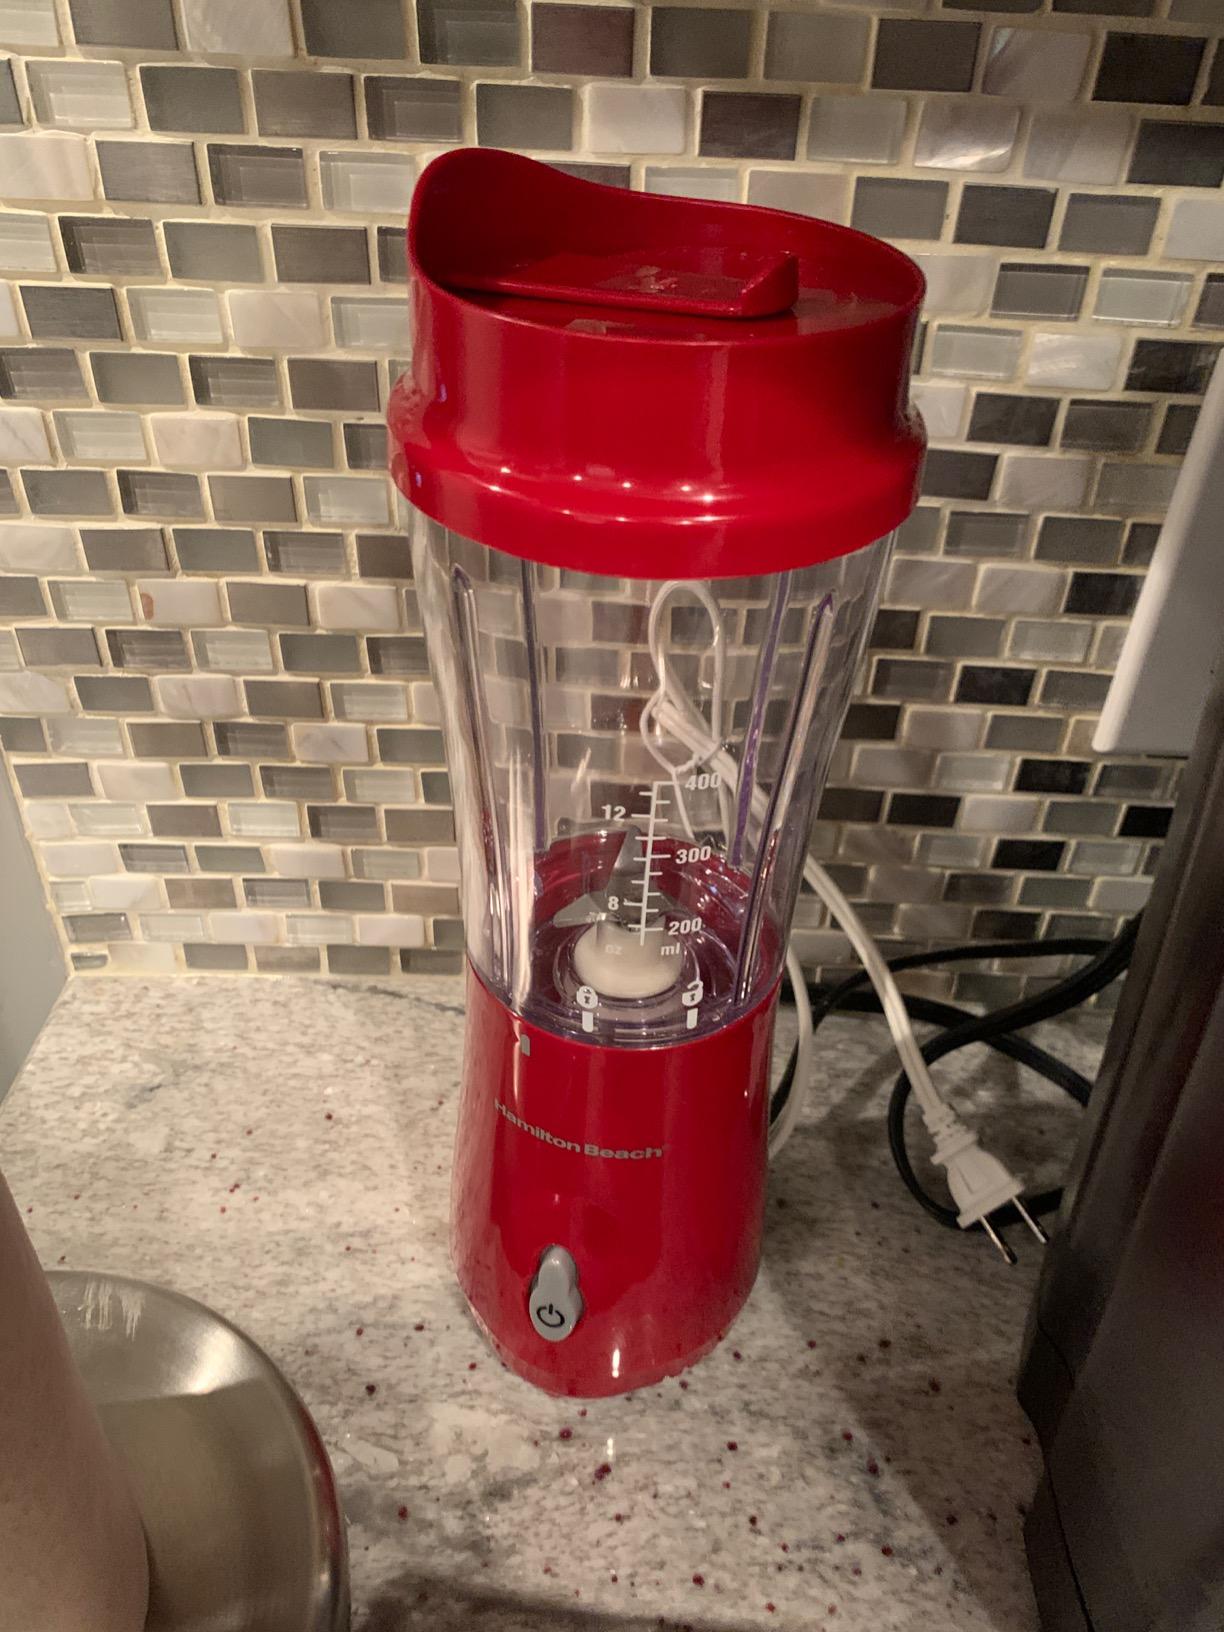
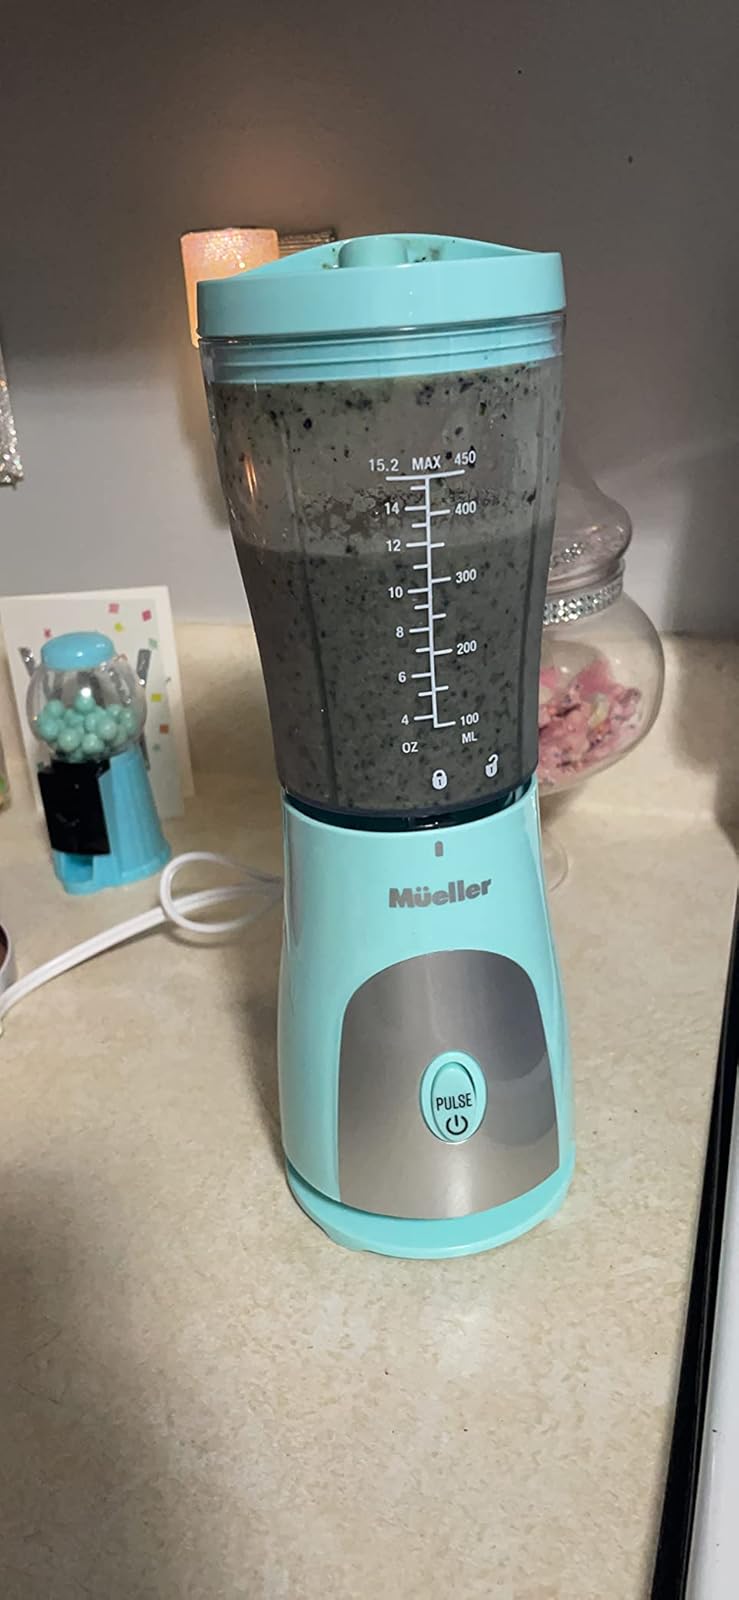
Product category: items_blender
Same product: no